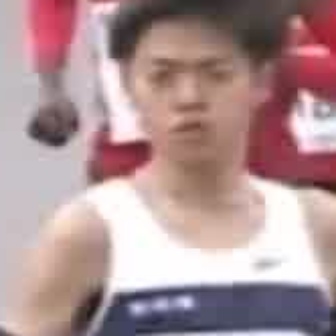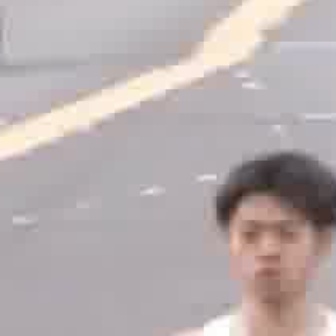
  Please identify the target specified by the bounding box [131,40,249,157] in the first image and locate it in the second image. Return the coordinates in [x_min,y_min,x_max,y_max] format.
Answer: [227,208,313,294]